Westpunt

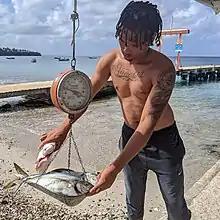
Fisherman in Westpunt

Westpunt is home to some of the island's most beautiful coral sand beaches including Playa Kalki, Playa Forti, Playa Gipy, Grote Knip and Kleine Knip. North of Playa Forti is Playa Grandi which is the sales centre for the local fishing community. The daily catch includes Barracuda, Mahi Mahi, Blacktail Tuna, Yellowtail Tuna, Red Snapper, Queen Snapper, Wahoo, Sailfish, Amberjack, Bluejack, Black Grouper, Lobster, Octopus, and Lion Fish.